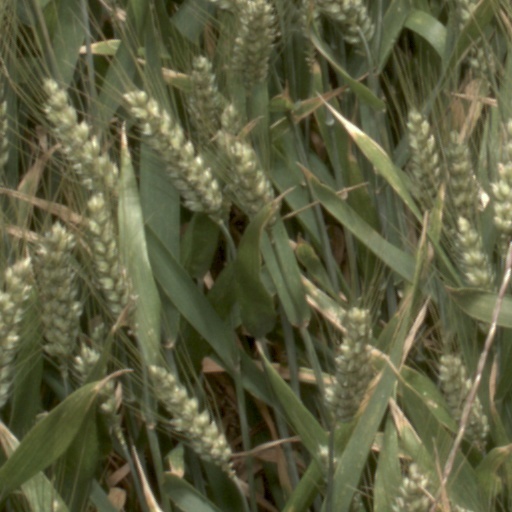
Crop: wheat